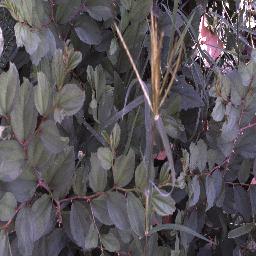
Label: chinee_apple